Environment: real
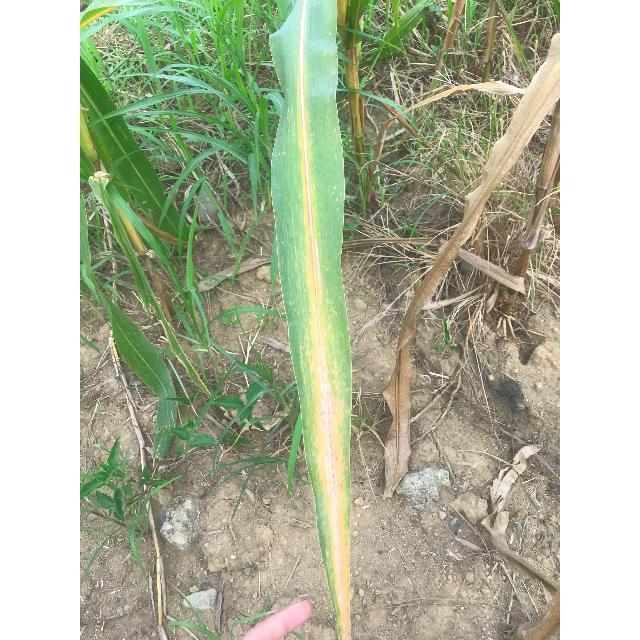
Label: nitrogen_deficiency